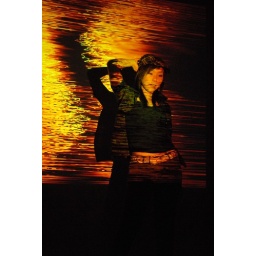
this picture was taking in front of a projector using a computer screen show.